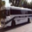
Label: bus